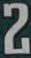
Number: 2